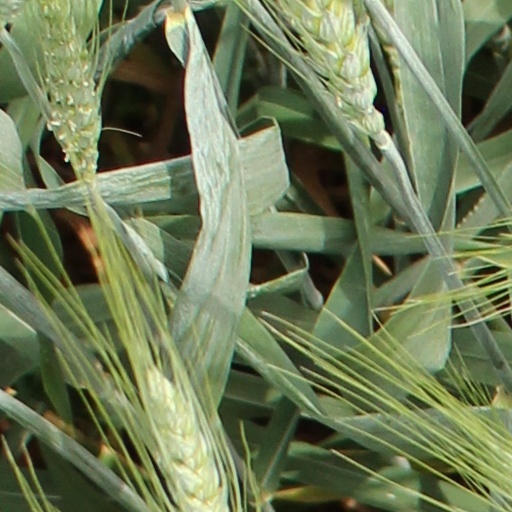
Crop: wheat